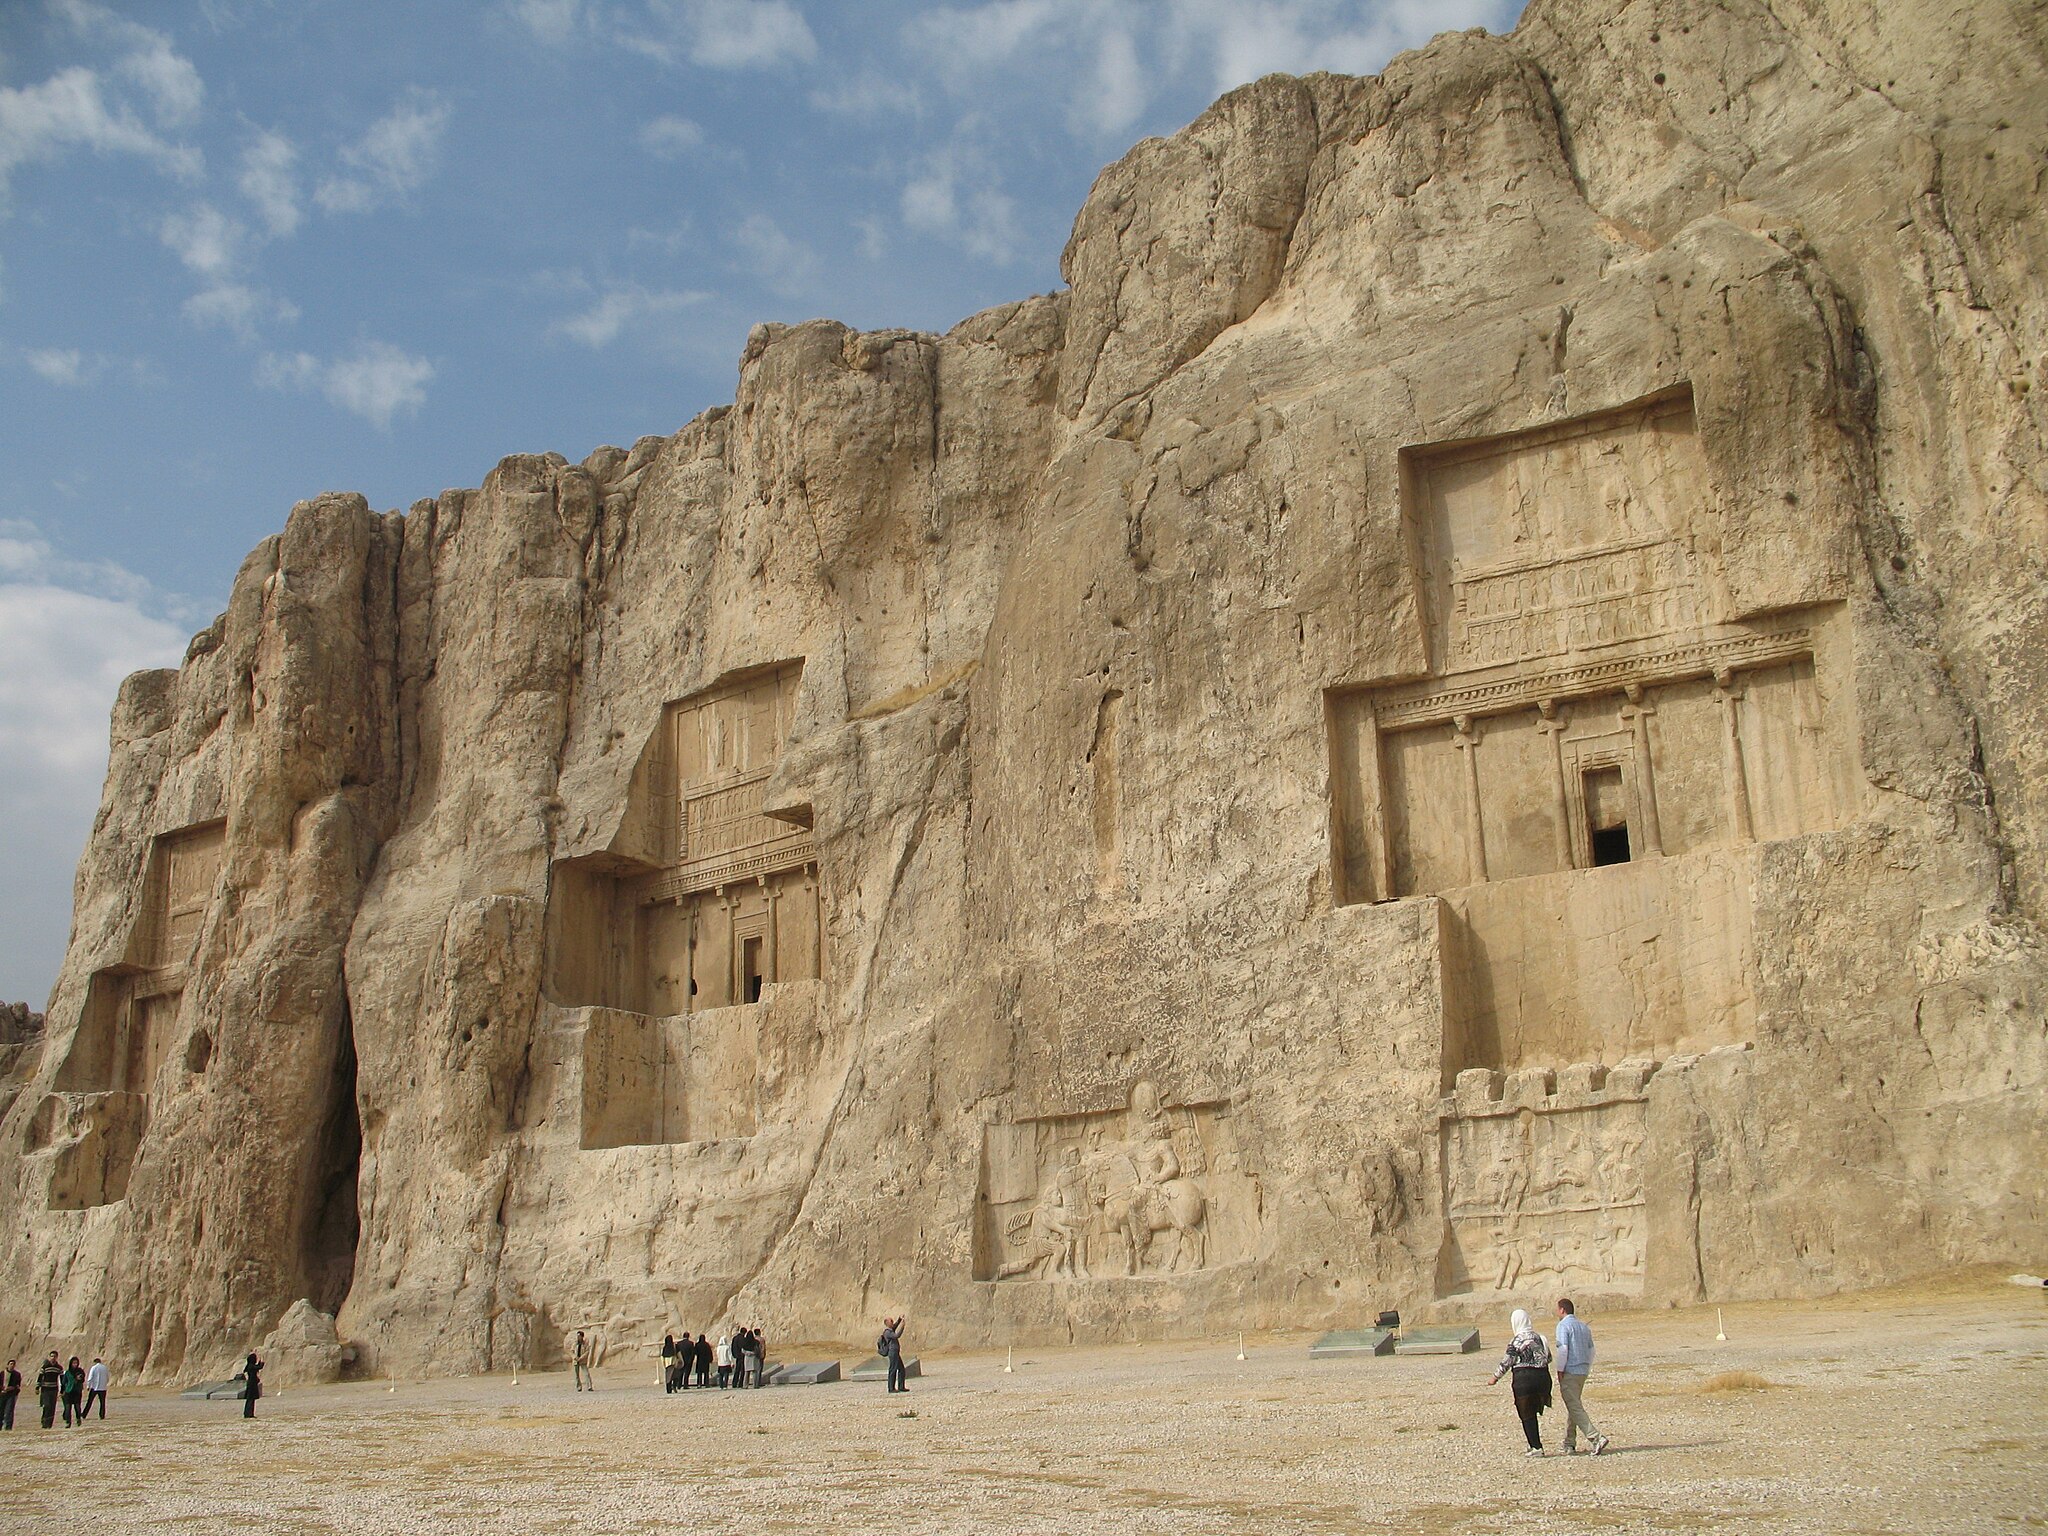
Title: Naqsh-e rostam3
Description: Naghsh Rostam, Shiraz, Iran
Date: 2007-12-07 10:48
Categories: Naqsh-e Rustam, Flickr images reviewed by FlickreviewR, Photographs by Ivan Mlinaric